Fulton Street (Brooklyn)

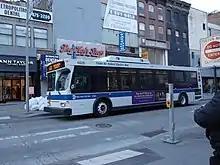
A B38 bus on Fulton Mall

The initial segment of Fulton Street as it exists today is the Fulton Mall between Adams Street and Flatbush Avenue. East of Flatbush Avenue, Fulton Street becomes a major artery of Downtown Brooklyn, Fort Greene and Clinton Hill. At Franklin Avenue, Fulton Street then becomes the signature street of Bedford–Stuyvesant. At Broadway Junction in East New York, the street is interrupted by the intersection of Broadway and Jamaica Avenue, but continues on the other side as a one-way residential street through East New York and Cypress Hills until Norwood Avenue, once again as a two-way street reaching the Queens border at Elderts Lane in Woodhaven, Queens. There it becomes 91st Avenue, which continues until 84th Street in Queens.